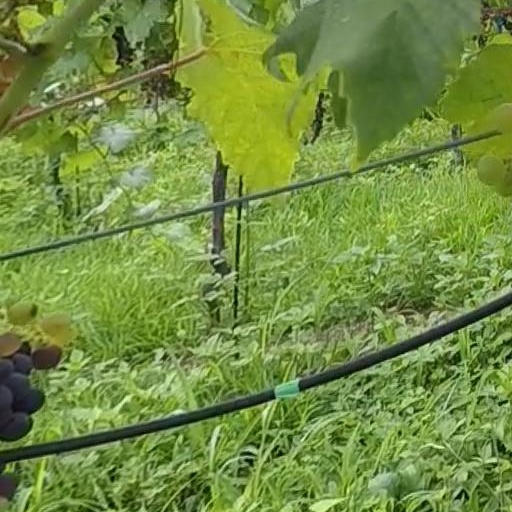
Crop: grape